1911–12 Aston Villa F.C. season

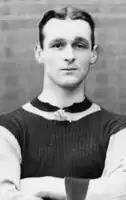

The 1911-12 English football season was the 24th season in the Football League for Aston Villa.